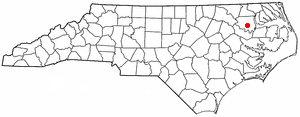
La ville de Windsor est le siège du comté de Bertie, dans l’État de Caroline du Nord, aux États-Unis. Sa population s’élevait à 3 630 habitants lors du recensement de 2010, estimée à 3 297 habitants en 2017.